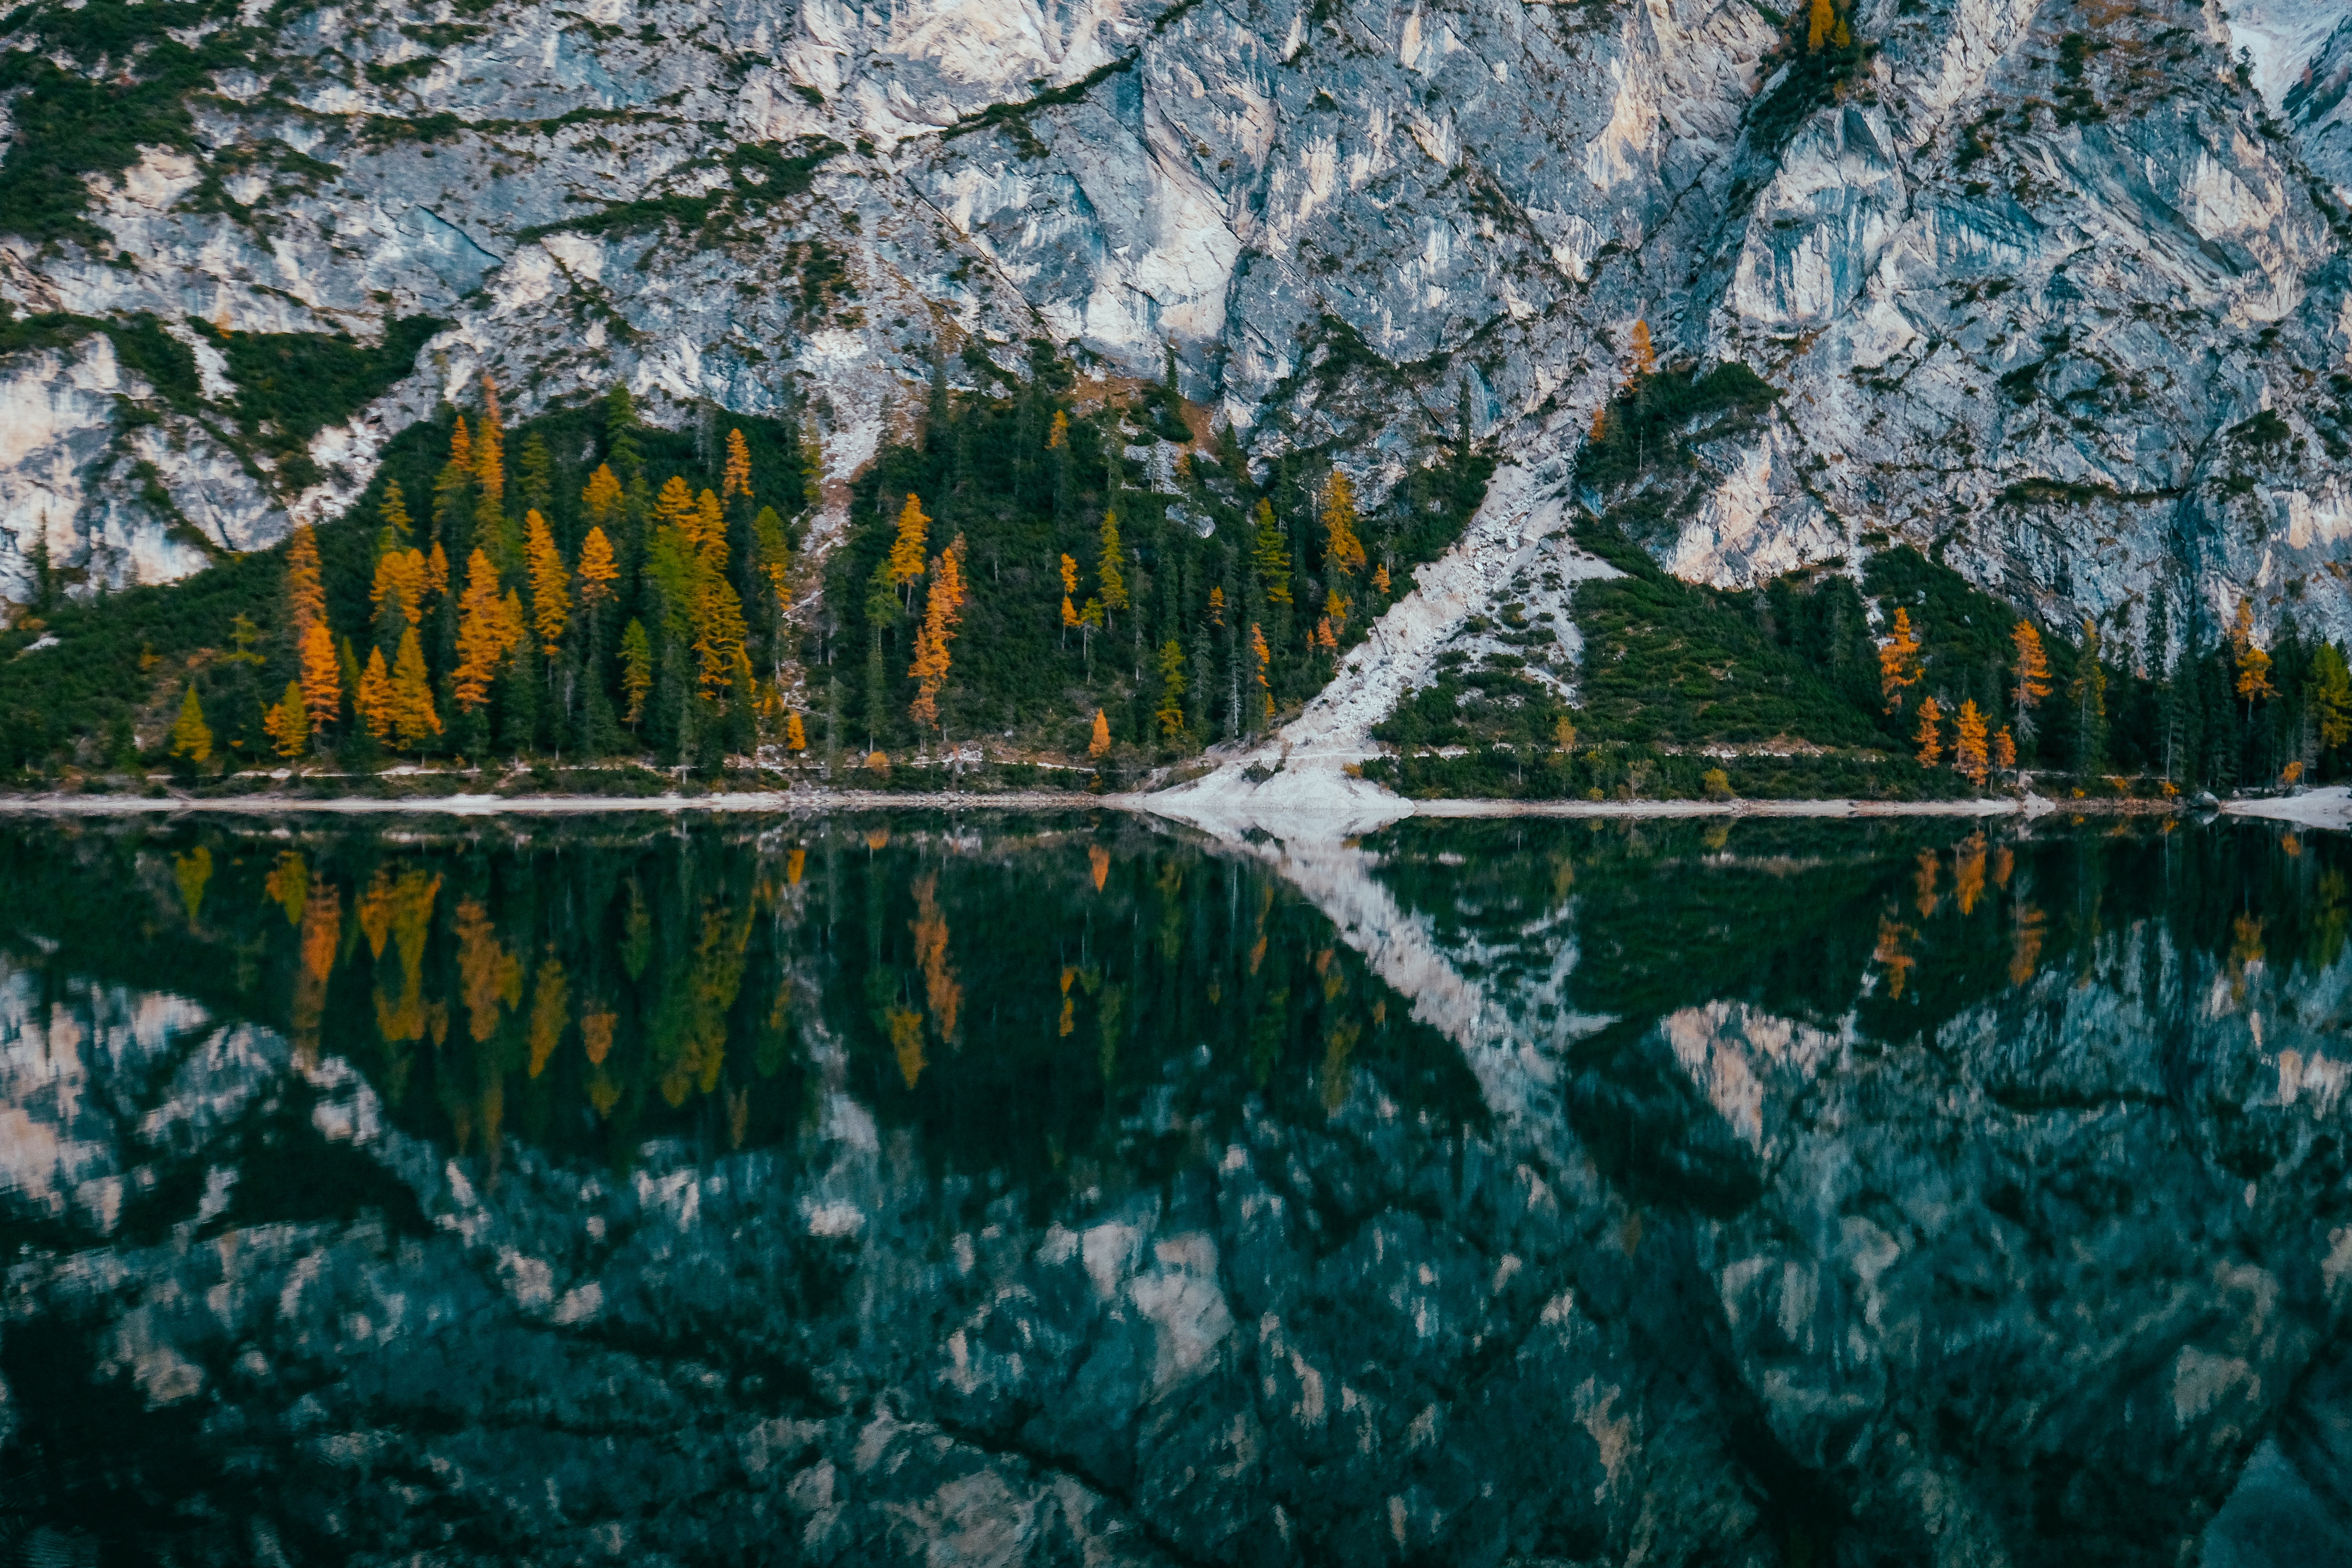
reflection, water, nature, leaf, wilderness, tree, lake, mountain, sky, branch, national park, autumn, plant, biome, river, winter, watercourse, mountain range, landscape, bank, larch, forest, computer wallpaper